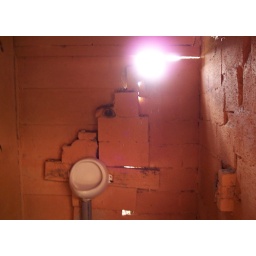
bathroom hole in a wall